African French

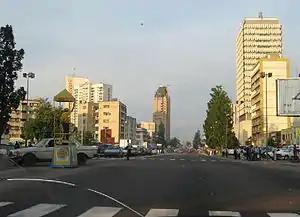
Boulevard du 30 Juin in the commercial heart of Kinshasa

With more than 11 million inhabitants, Kinshasa is the largest Francophone city in the world, surpassing Paris in population. It is the capital of the most populous francophone country in the world, the Democratic Republic of the Congo, where an estimated 43 million people (51% of the total population) can speak French (essentially as a second language). Contrary to Abidjan where French is the first language of a large part of the population, in Kinshasa French is only a second language, and its status of "lingua franca" is shared with Lingala. Kinshasa French also differs from other African French variants, for it has some Belgian French influences, due to colonization. People of different African mother tongues living in Kinshasa usually speak Lingala to communicate with each other in the street, but French is the language of businesses, administrations, schools, newspapers and televisions. French is also the predominant written language.